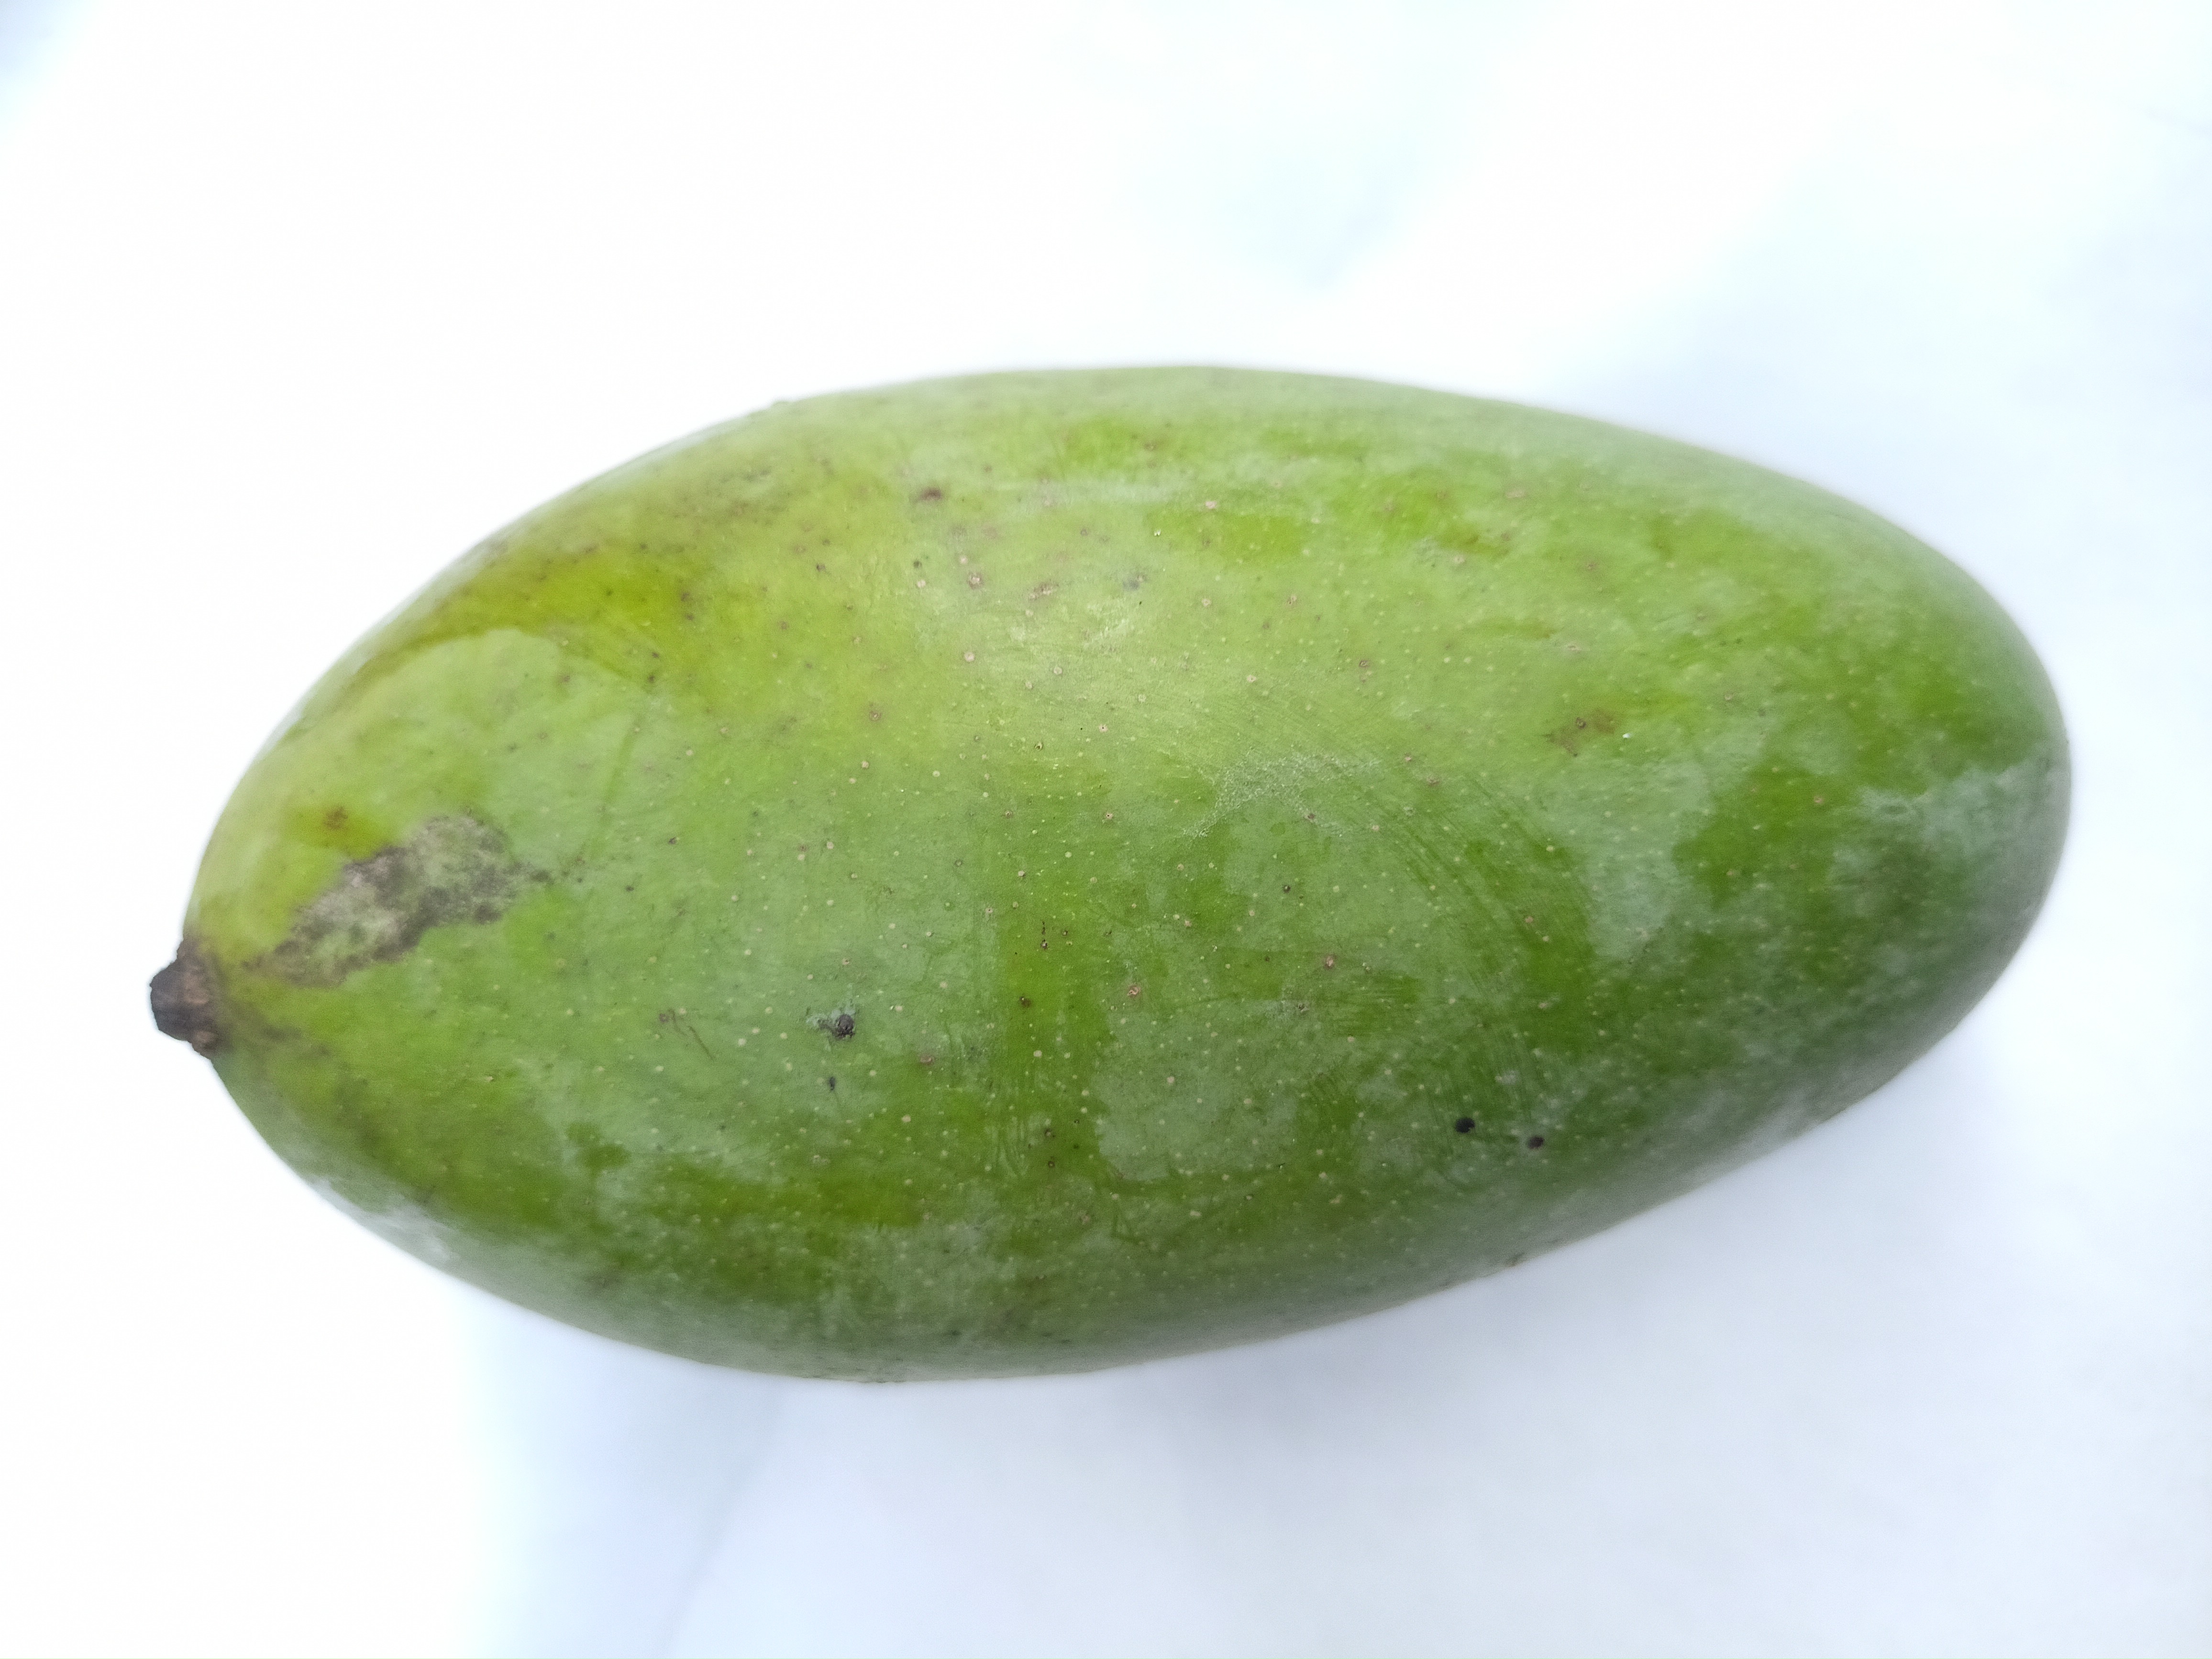
Mango variety: Amrapali